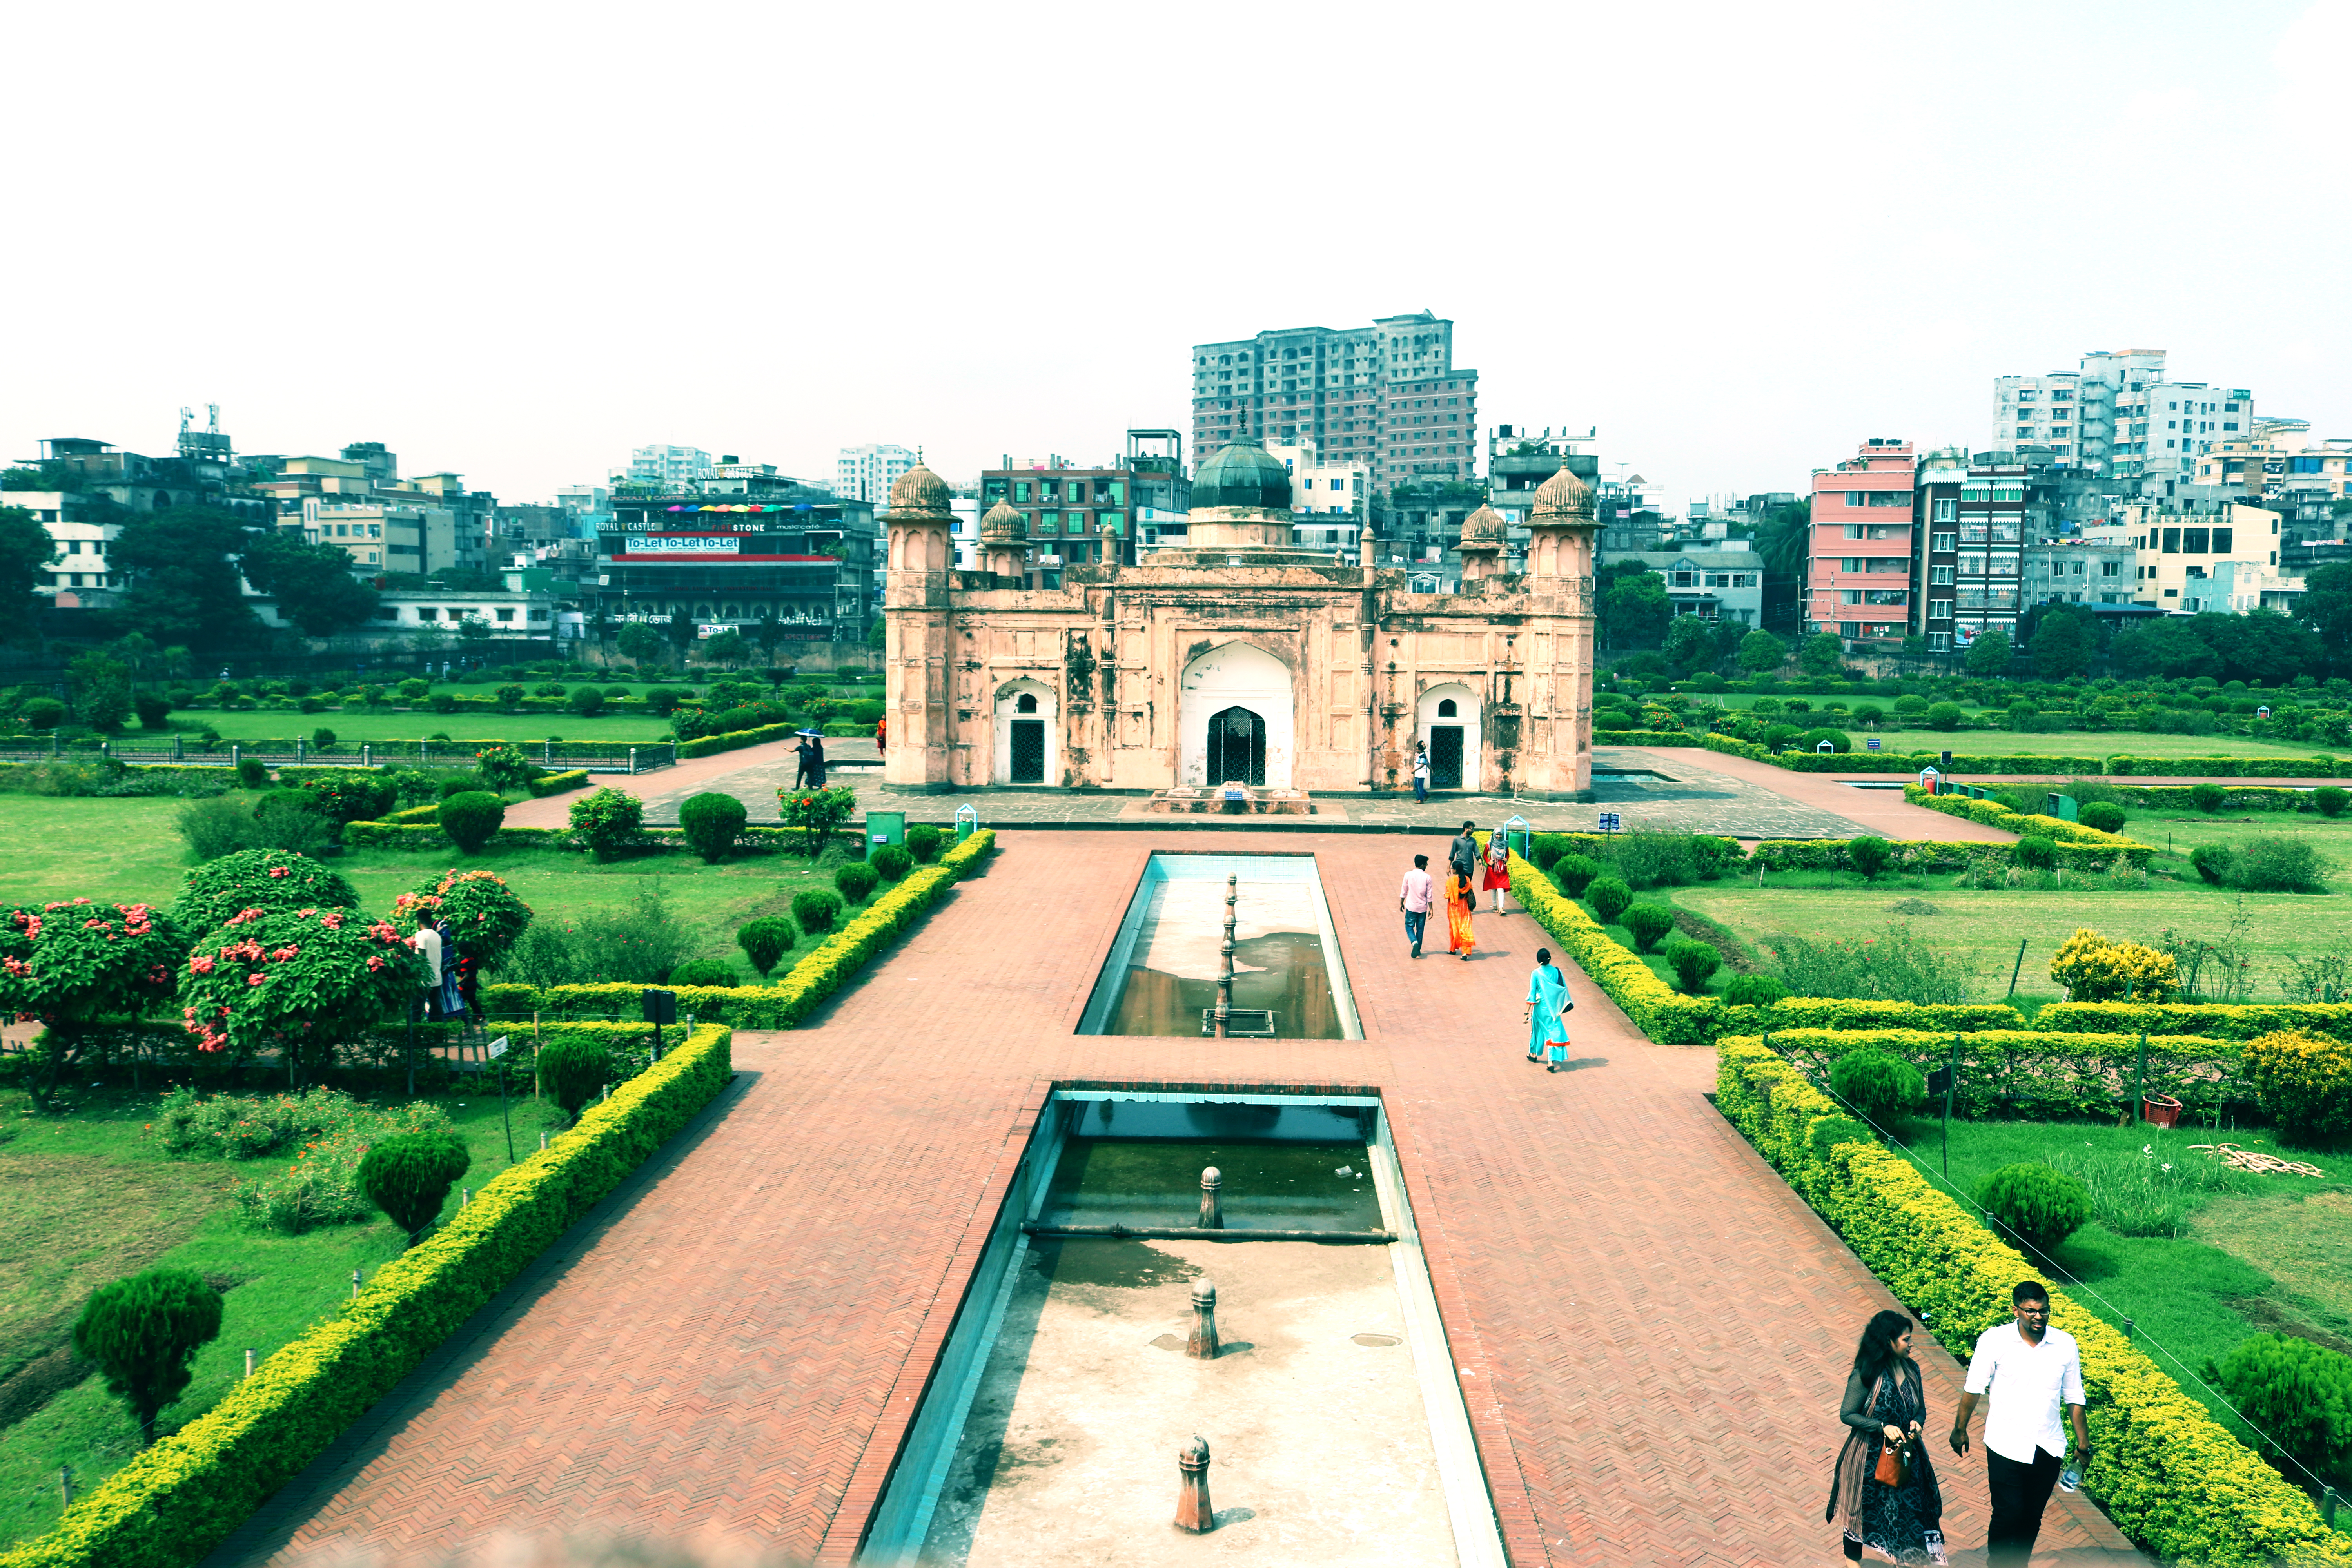
nature, landmark, garden, grass, estate, lawn, national trust for places of historic interest or natural beauty, stately home, botanical garden, palace, historic site, tree, landscaping, tourism, landscape